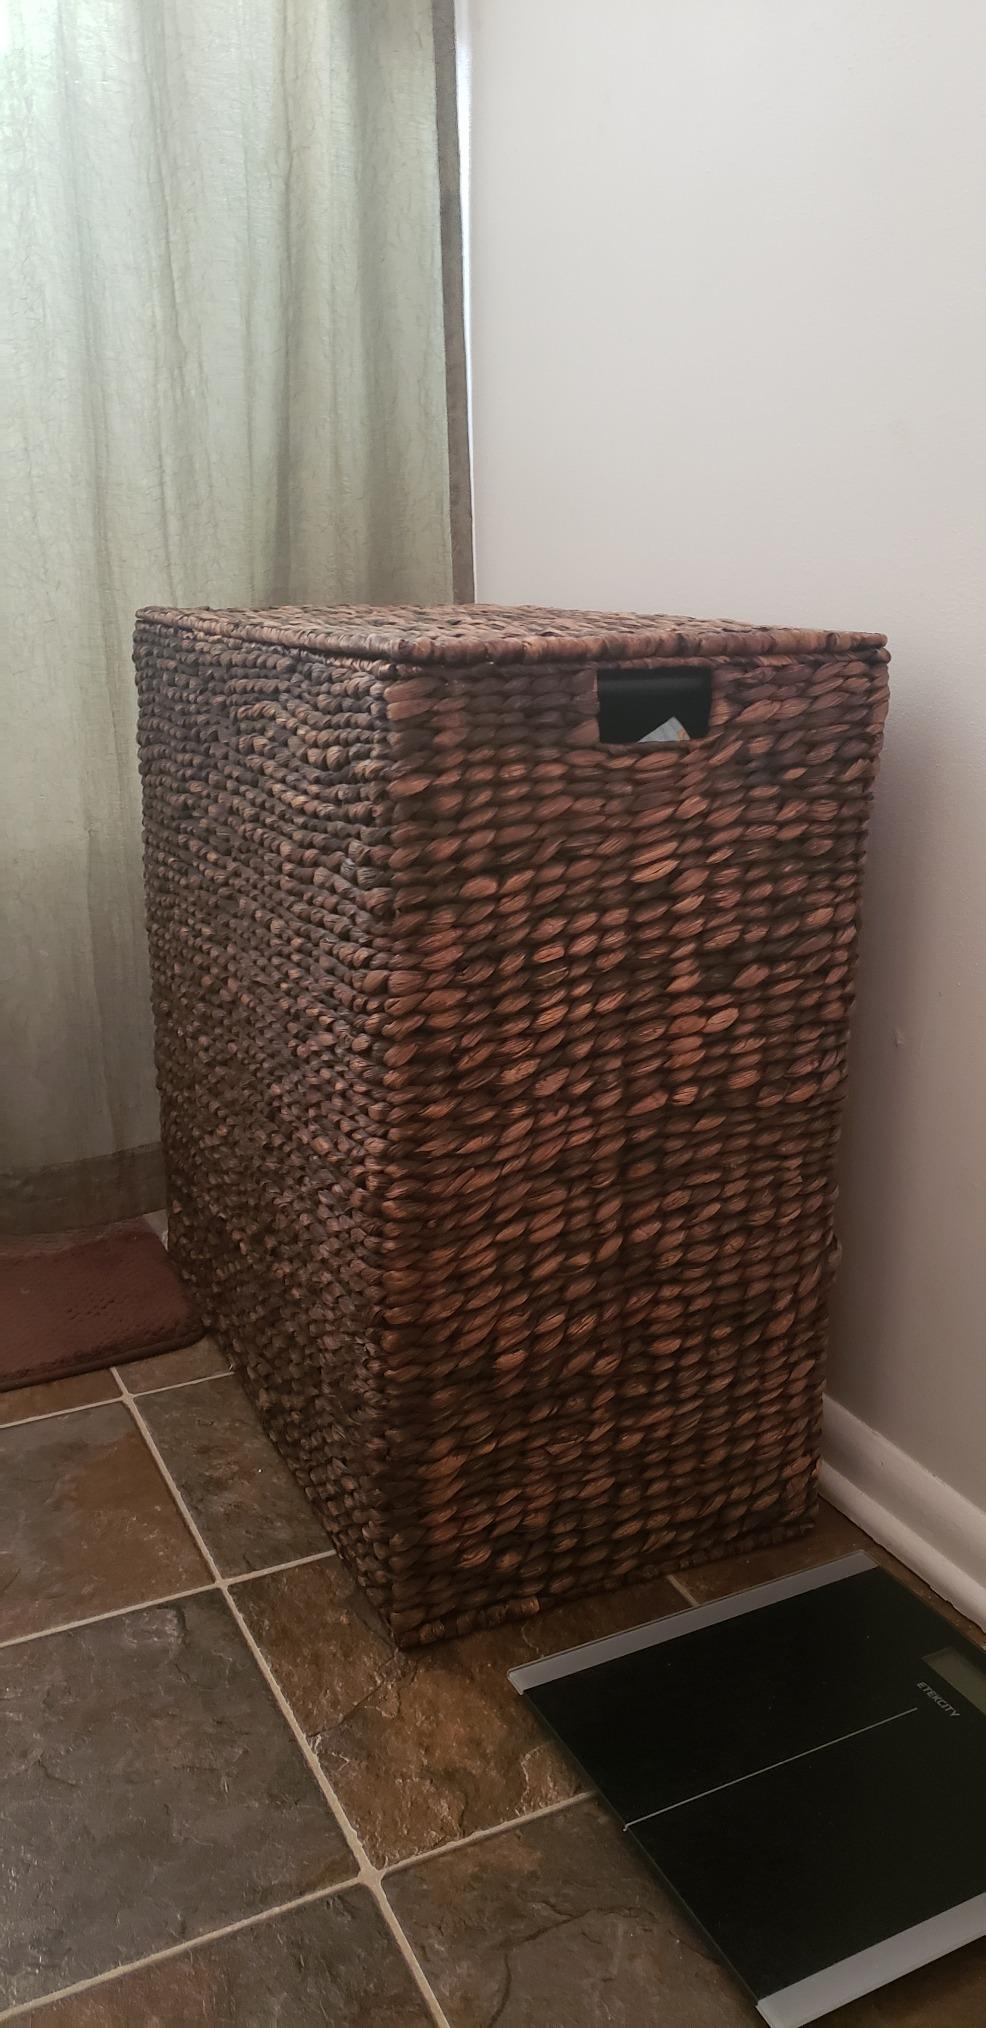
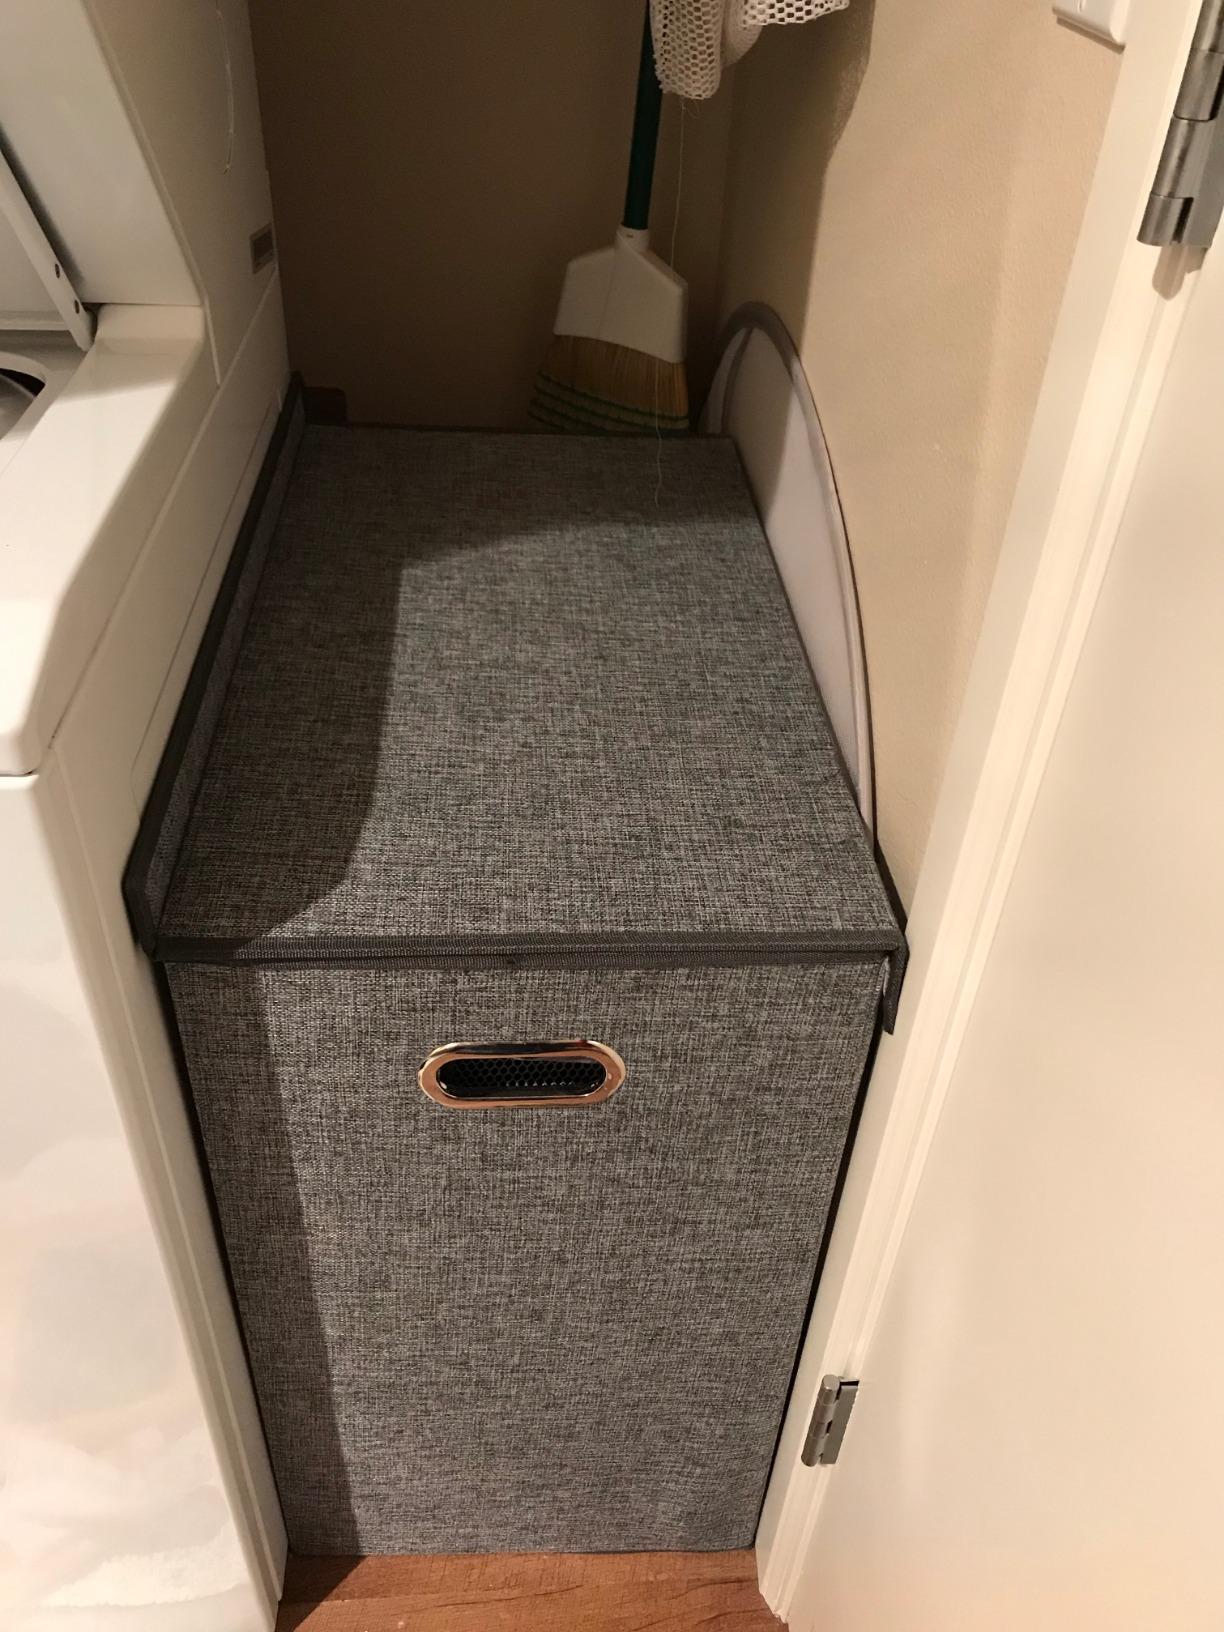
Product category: items_hamper
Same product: no